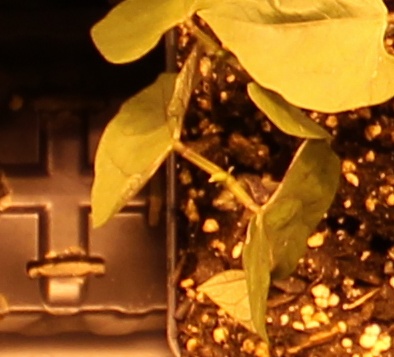
Label: Blackbean